2020 Kolkata Knight Riders season

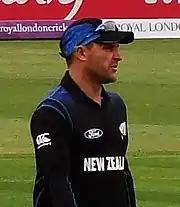
Brendon McCullum was appointed as the head coach of KKR In 2020.

The 2020 season was the 13th season for the Indian Premier League (IPL) franchise Kolkata Knight Riders (KKR). They were one of the eight teams that competed in the 2020 Indian Premier League. The franchise previously qualified for the IPL playoffs in 2011 and won the tournament in 2012 and 2014. The team was captained by Eoin Morgan with Brendon McCullum as the new team coach. The team finished 5th and could not qualify for the playoffs.